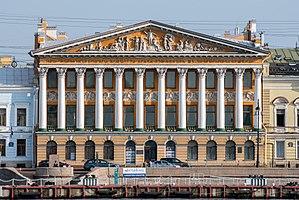
Les styles architecturaux à Saint-Pétersbourg forment une polyphonie harmonieuse qui a fait de cette ville la première grande ville moderne sur le territoire de l'Empire russe.
Le palais Roumiantsev est un palais de Saint-Pétersbourg situé au nᵒ 44 quai des Anglais, au bord de la Néva. C'est aujourd'hui une filiale du musée d'histoire de Saint-Pétersbourg.